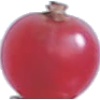
Label: Redcurrant 1